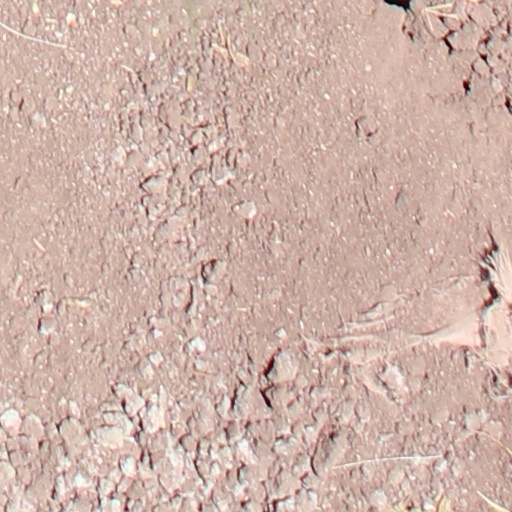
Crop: wheat